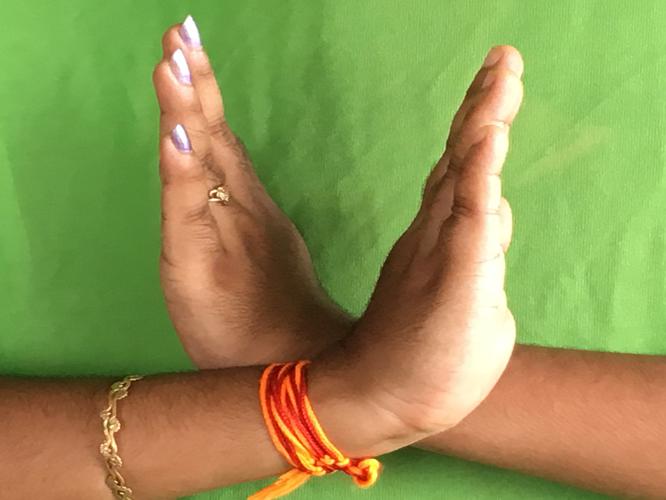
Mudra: Swastikam
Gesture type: double_hand